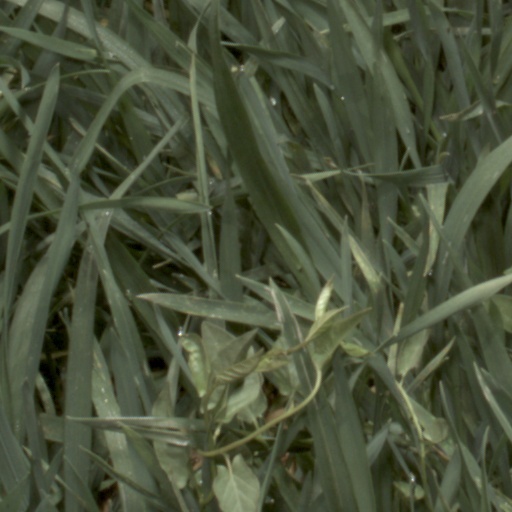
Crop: wheat